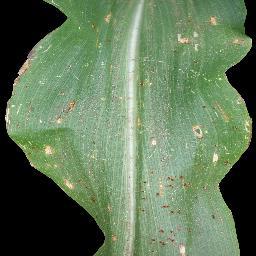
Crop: corn
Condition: (maize)_common_rust